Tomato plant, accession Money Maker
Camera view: tilt-top (135 deg); turntable rotation: 30 degrees
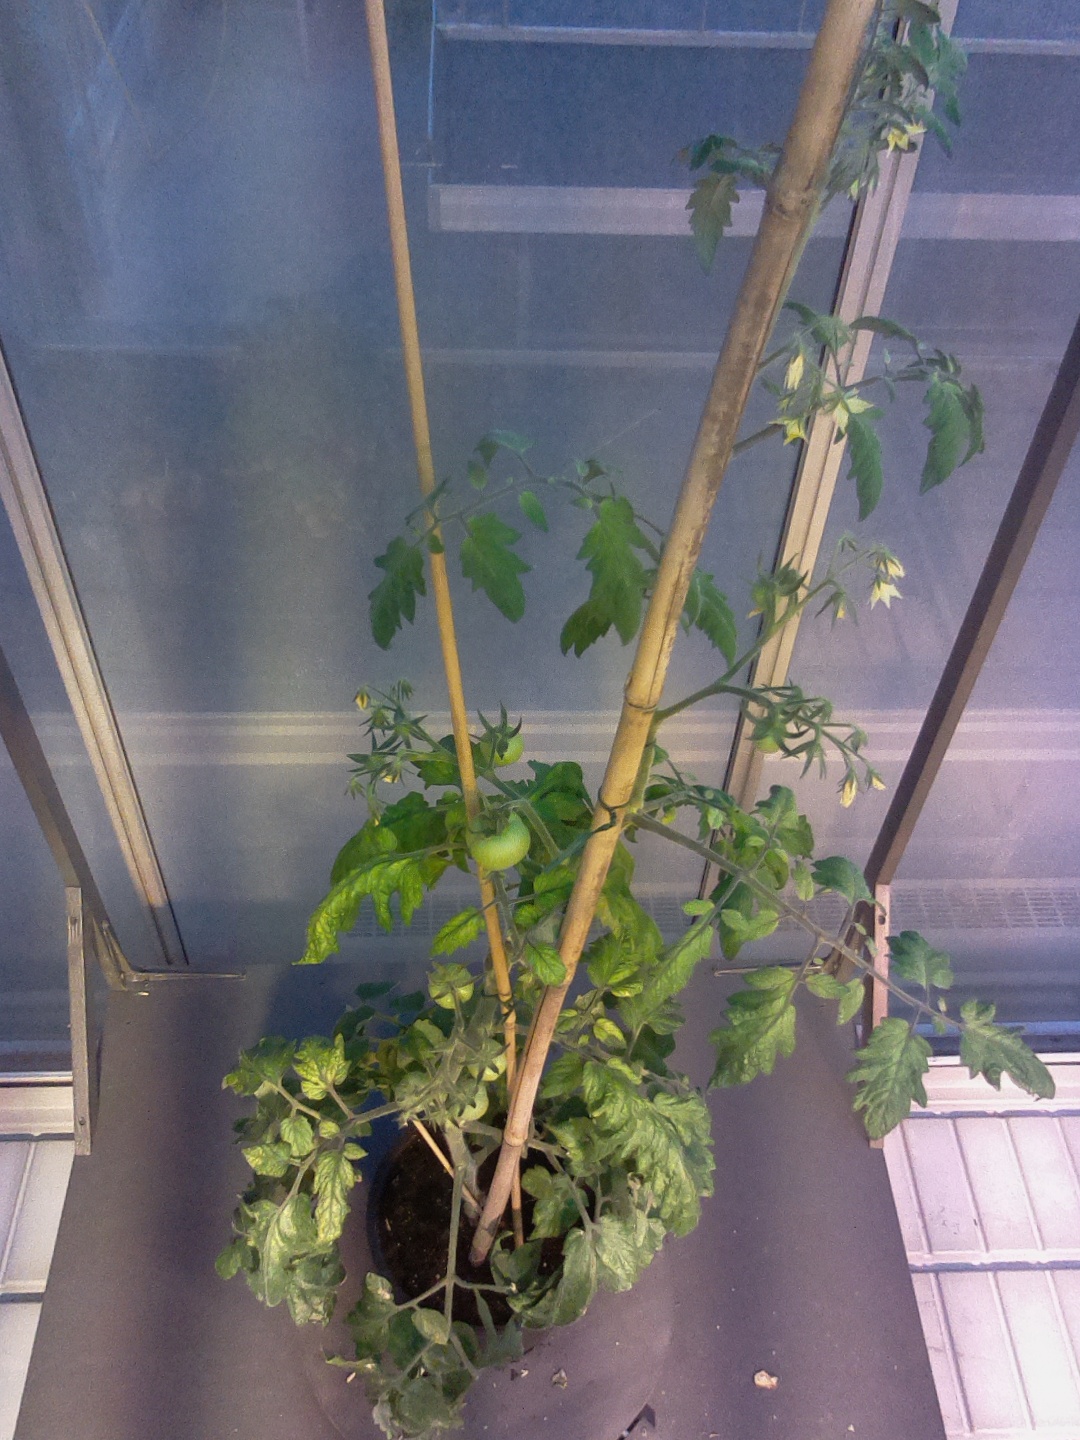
BBCH growth stage 72: 20%-30% of final fruit size